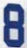
Number: 8